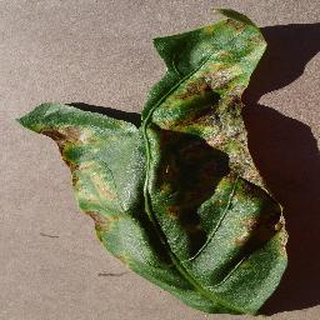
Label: bell_pepper_bacterial_spot